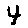
Label: 4